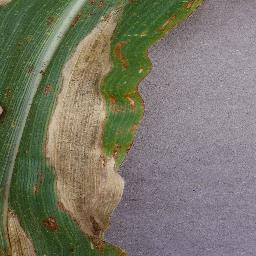
Label: Corn_(Maize)___Northern_Leaf_Blight